56th (West Essex) Regiment of Foot

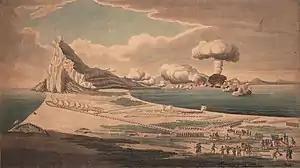
Panorama of the Grand Assault on Gibraltar by French and Spanish warships, showing 1 ship exploding, infantry and artillery on land in right foreground, September 1782

In 1770 the regiment was despatched to Gibraltar, sailing from Cork in May. The regiment was augmented by a light infantry company of seventy men in December 1770, and the ten line companies had their authorised establishment raised by twenty-one men.